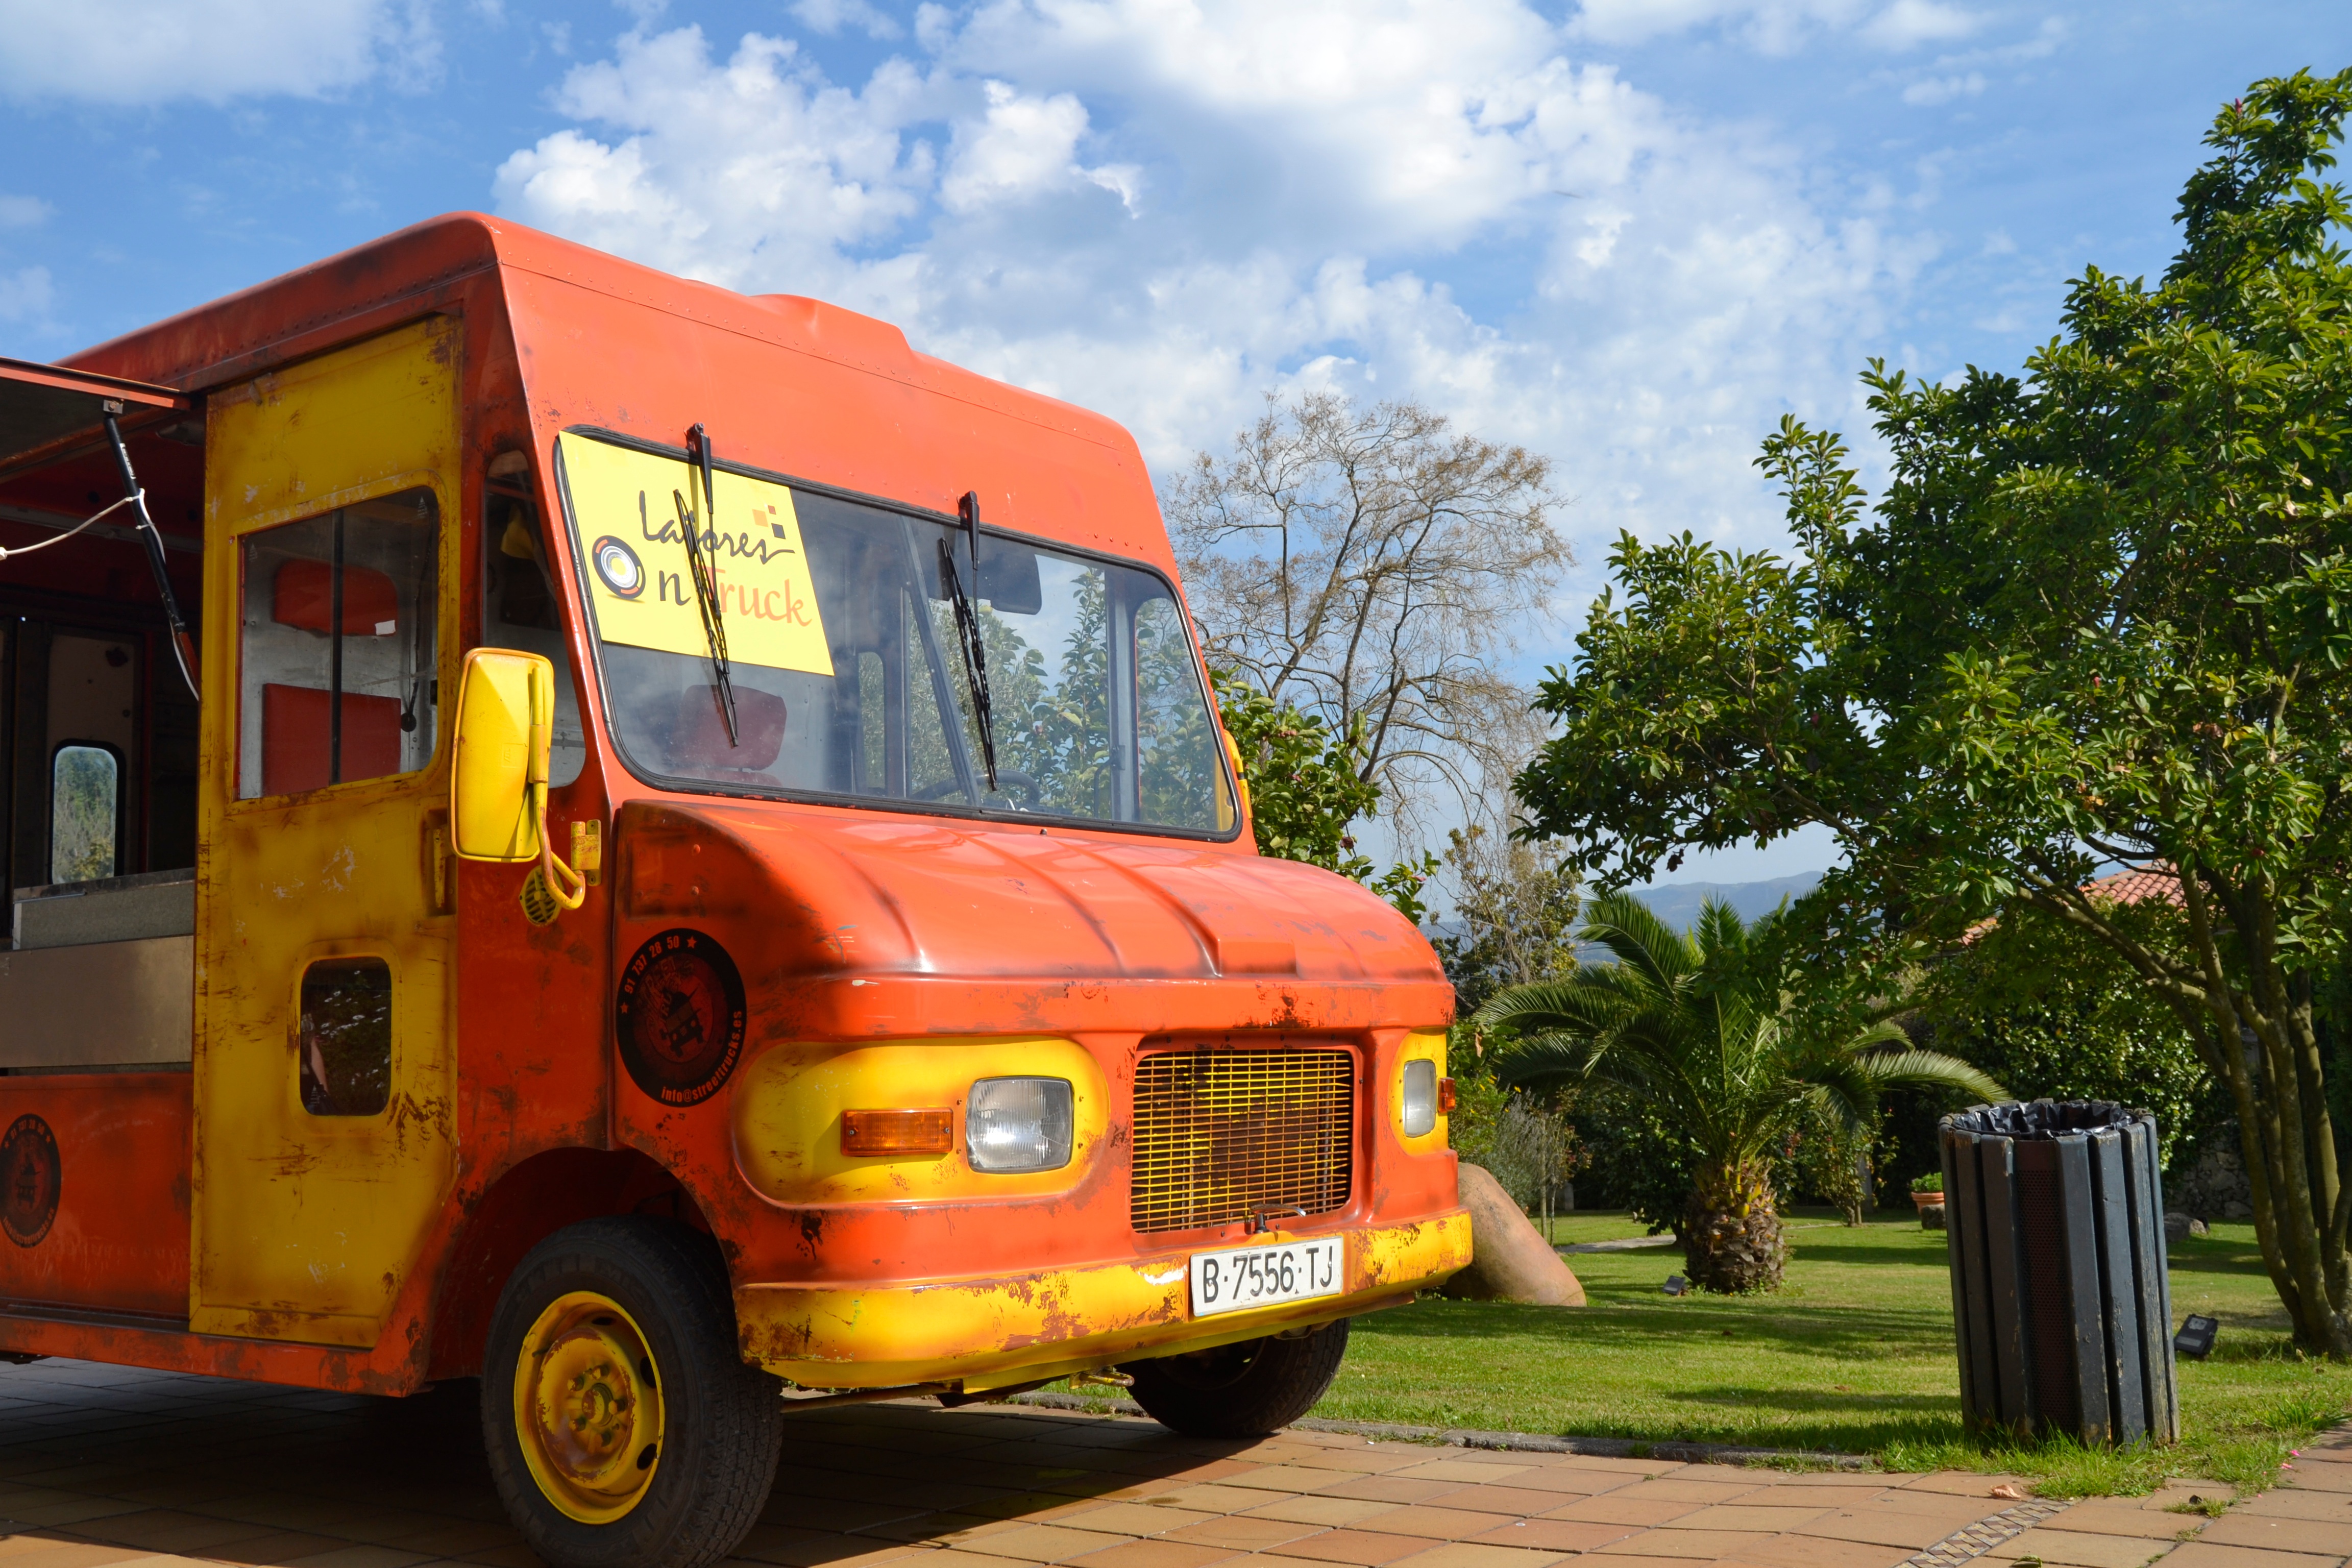
car, transport, truck, vehicle, bus, fire department, commercial vehicle, school bus, land vehicle, recreational vehicle, light commercial vehicle